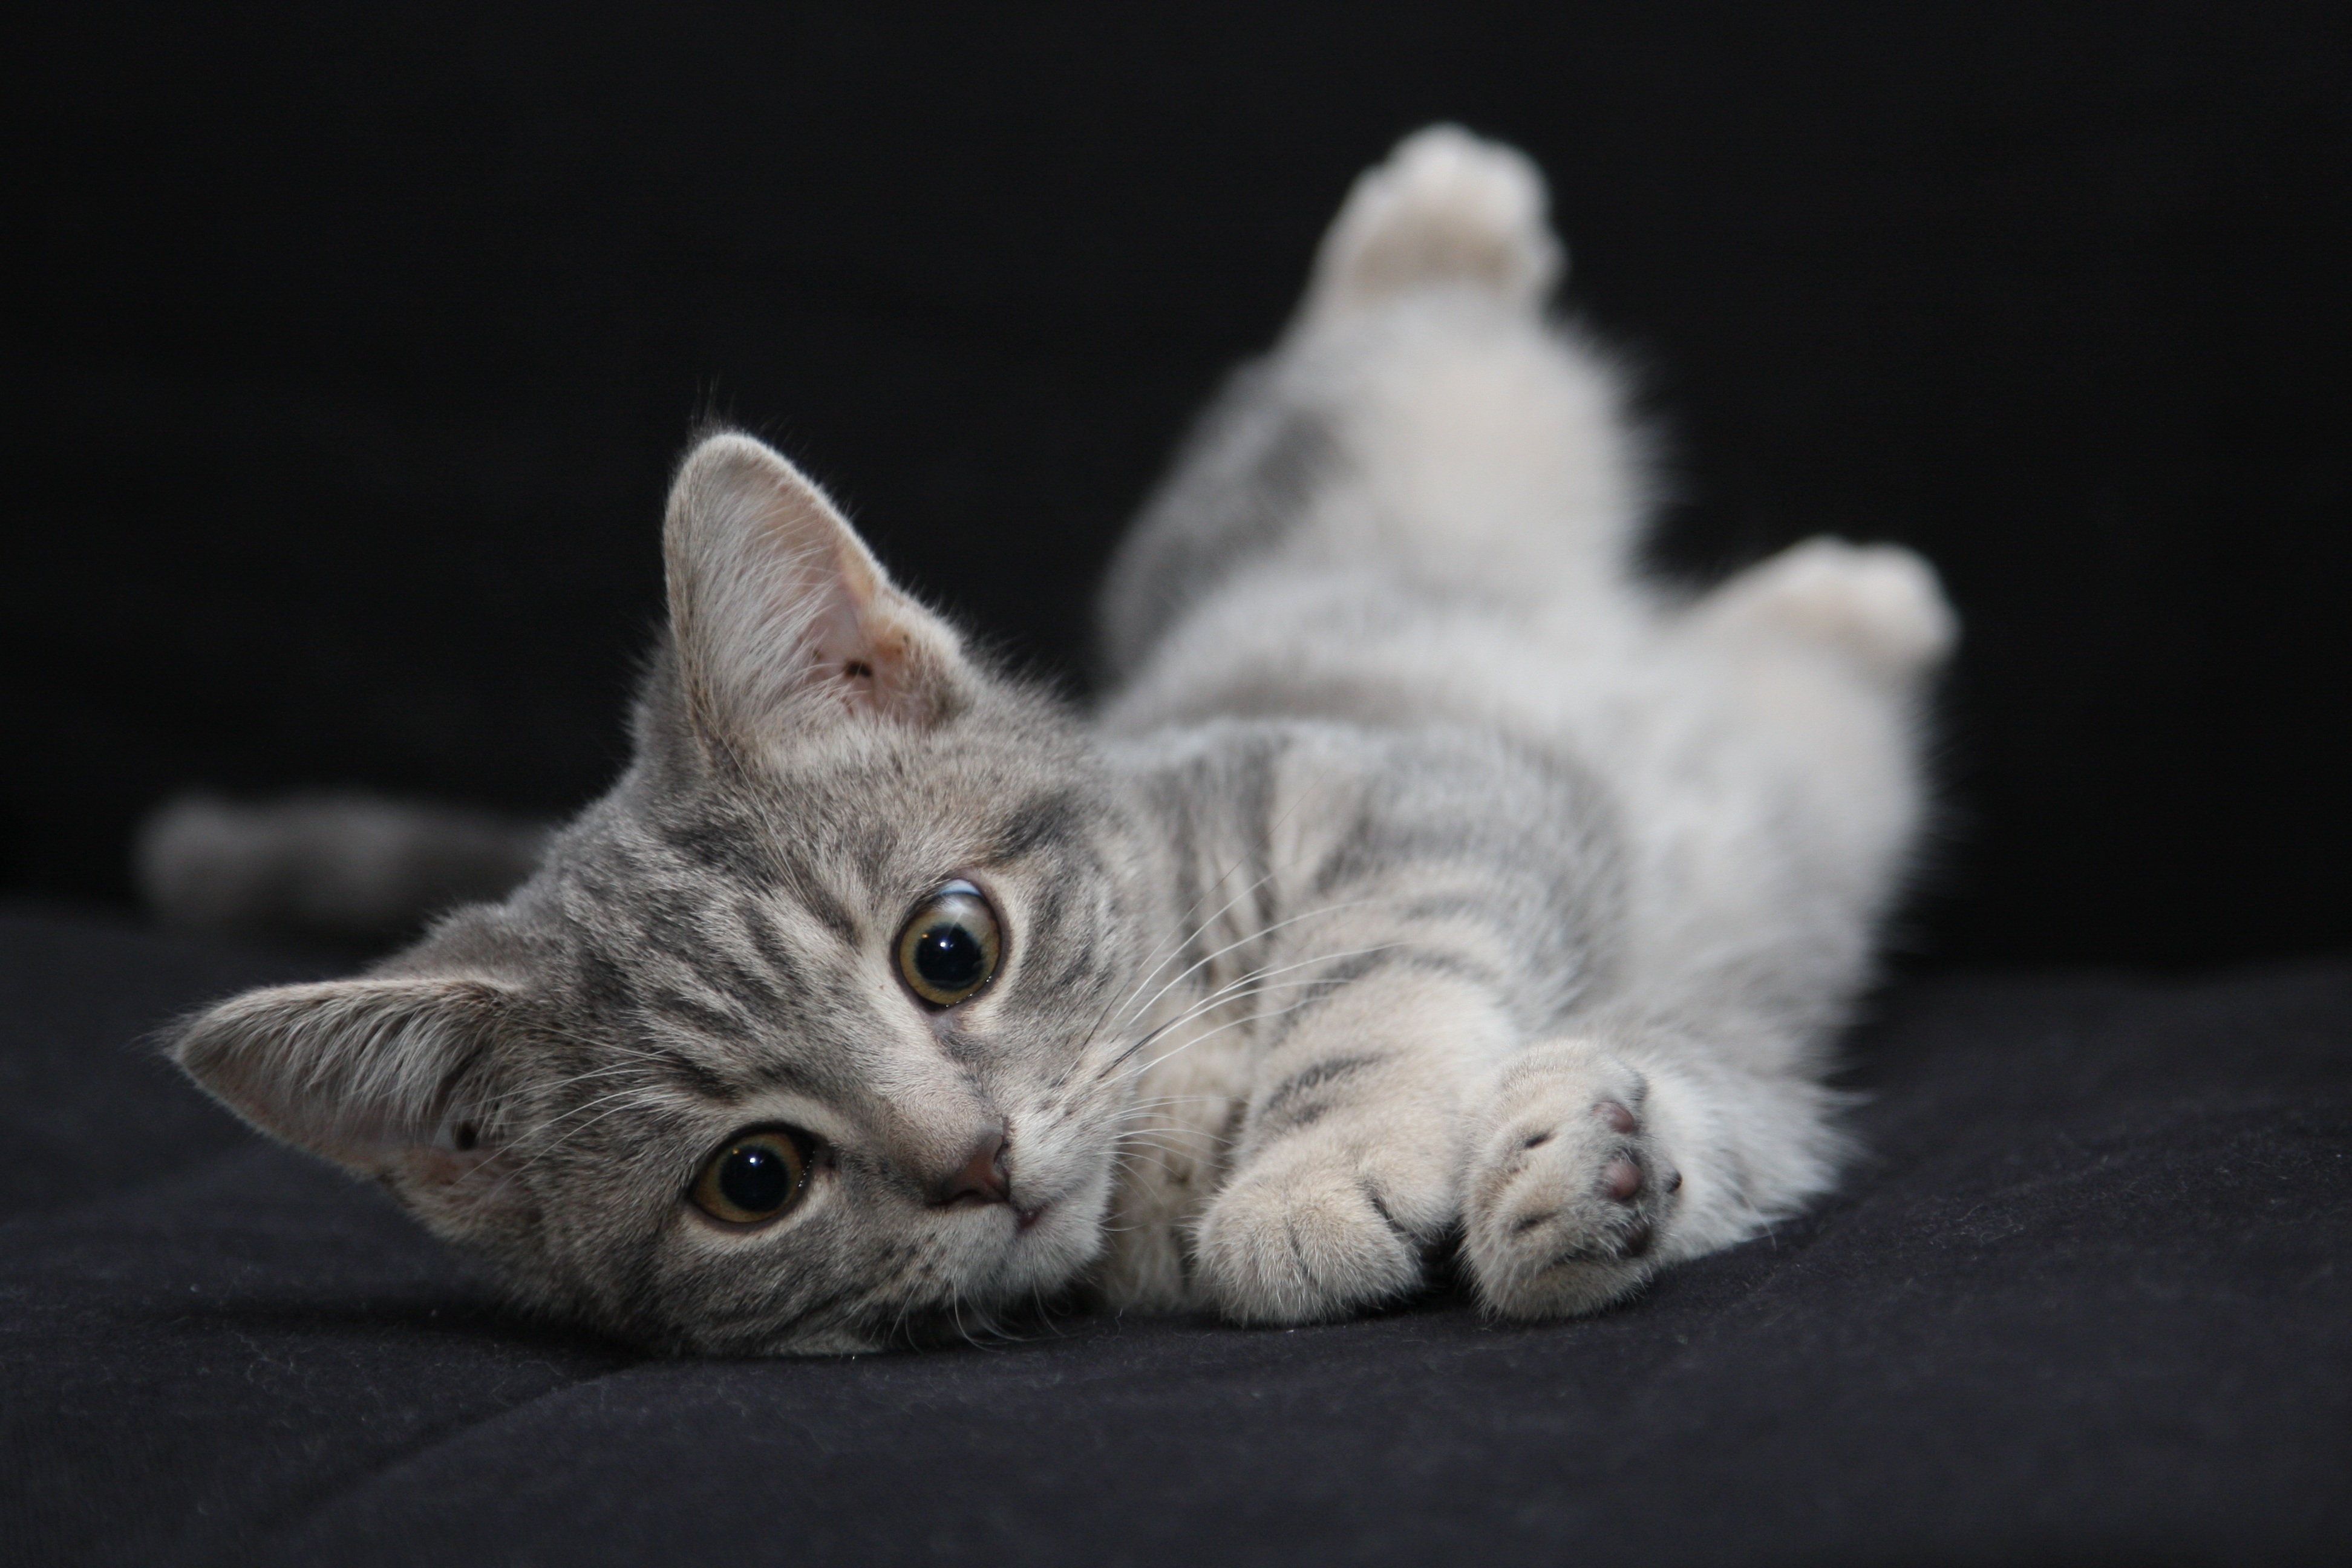
animal, cute, pet, kitten, cat, mammal, whiskers, grey, furry, vertebrate, european shorthair, burmilla, small to medium sized cats, cat like mammal, carnivoran, domestic short haired cat, american shorthair